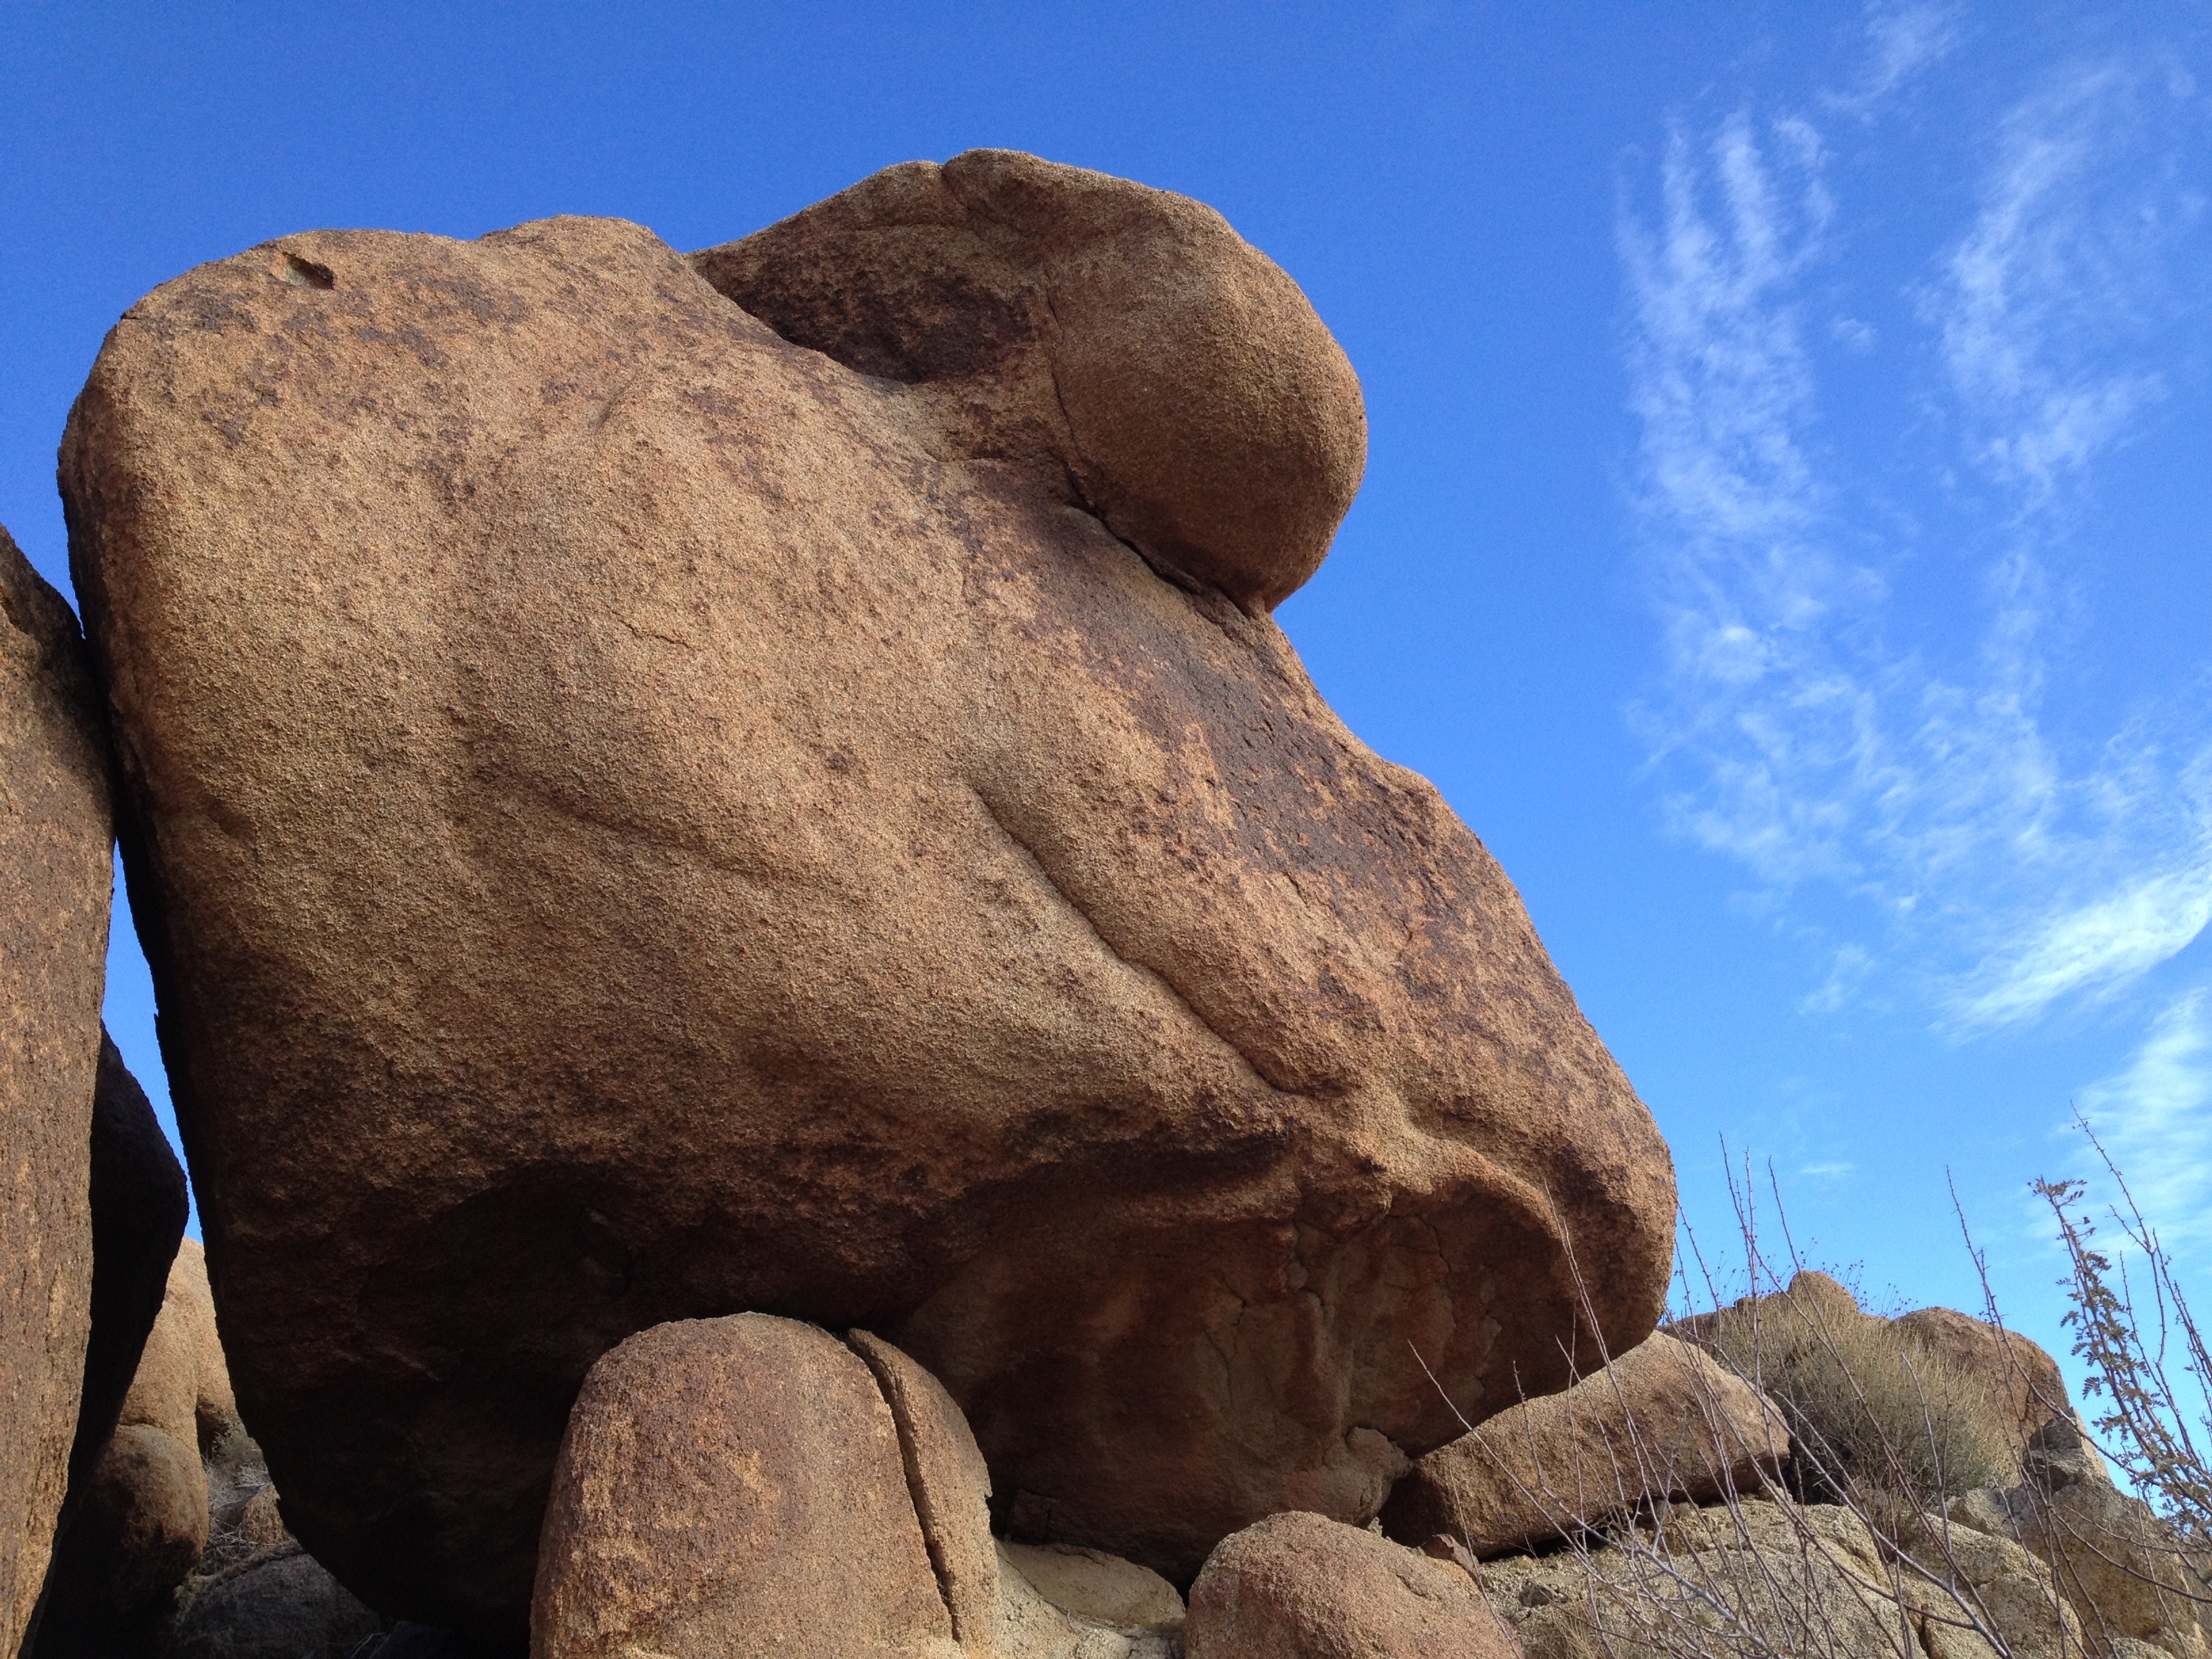
landscape, sand, rock, mountain, monument, formation, arch, material, sculpture, geology, badlands, boulder, monolith, ancient history